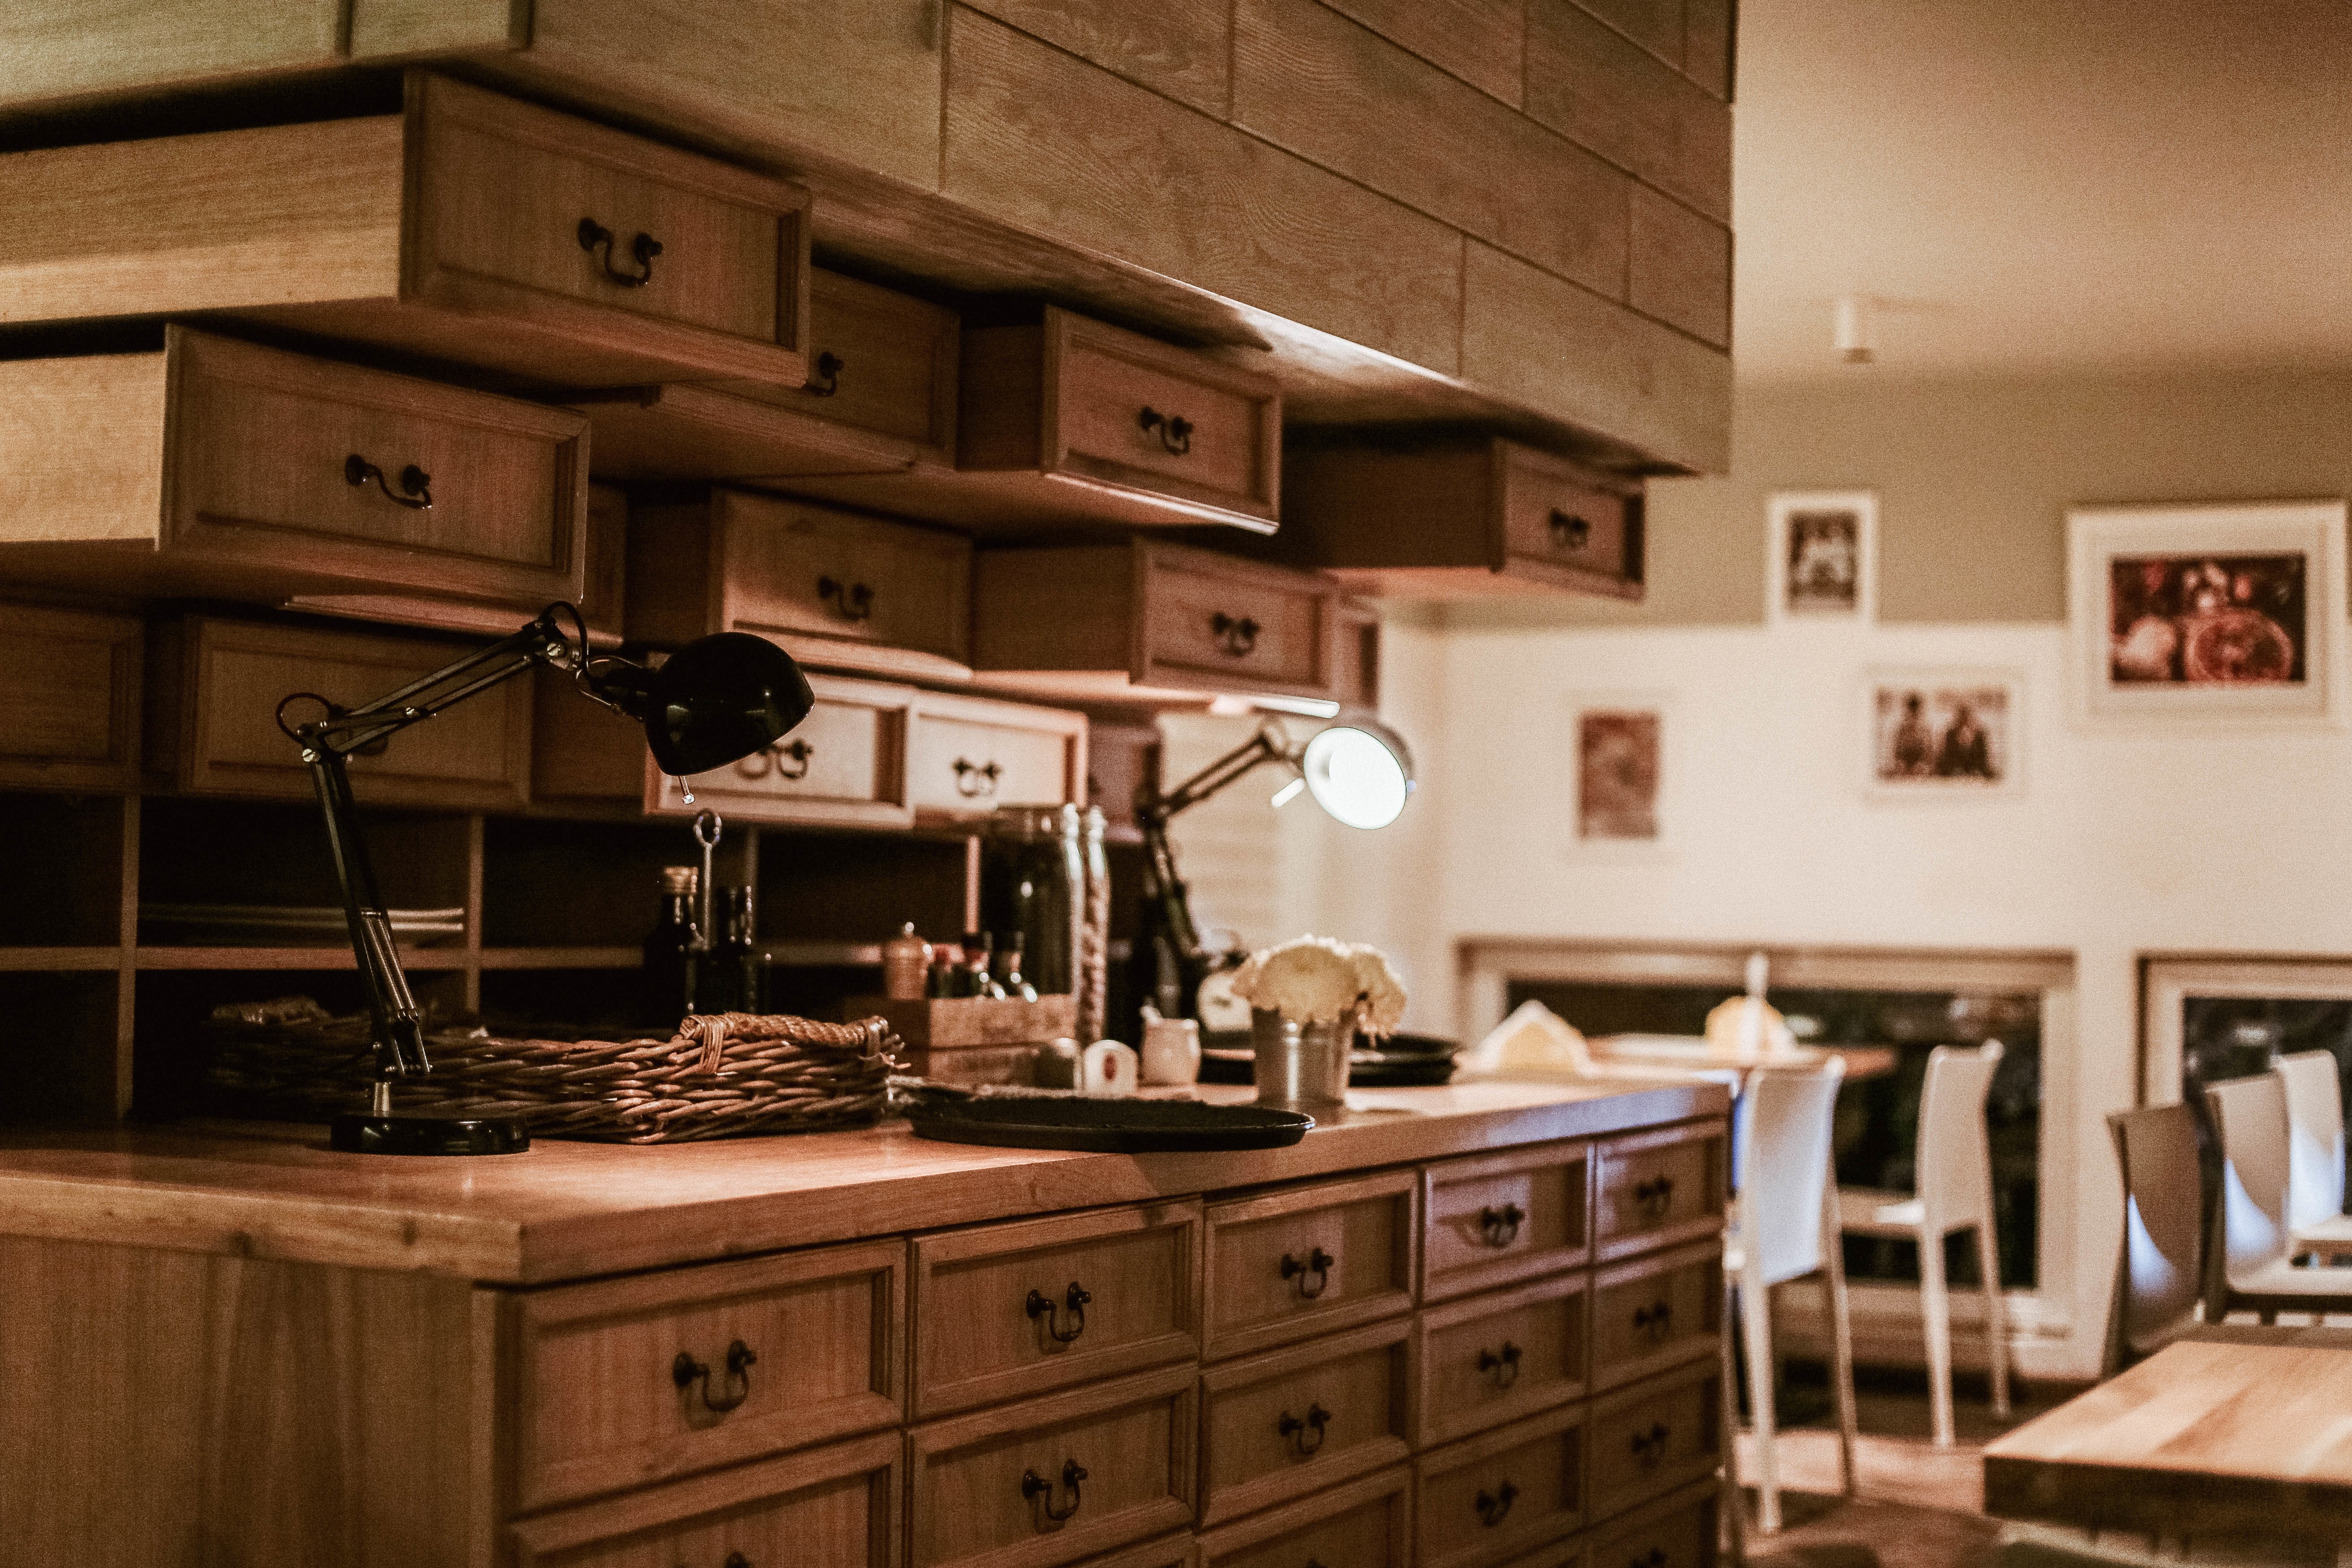
light, wood, home, cottage, indoor, kitchen, property, living room, lamp, furniture, room, countertop, interior design, design, farmhouse, estate, cabinetry